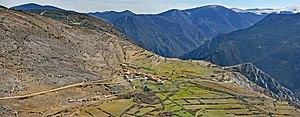
Panoramique
Le Clat est une commune française, située dans le département de l'Aude en région Occitanie.